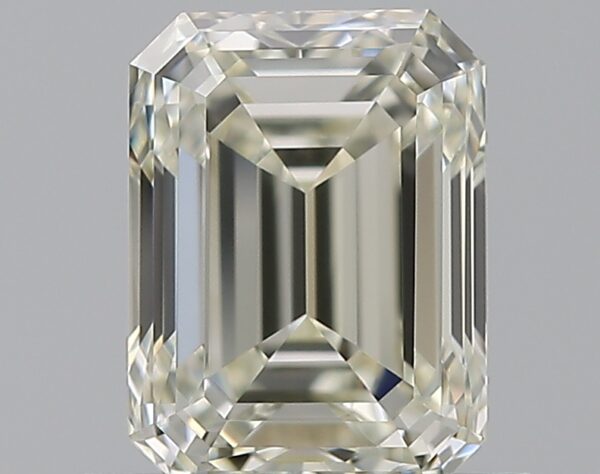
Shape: emerald
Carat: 0.9
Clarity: VVS2
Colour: K
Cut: VG
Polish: EX
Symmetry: VG
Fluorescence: N
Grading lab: GIA
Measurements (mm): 6.2 x 4.62 x 3.22